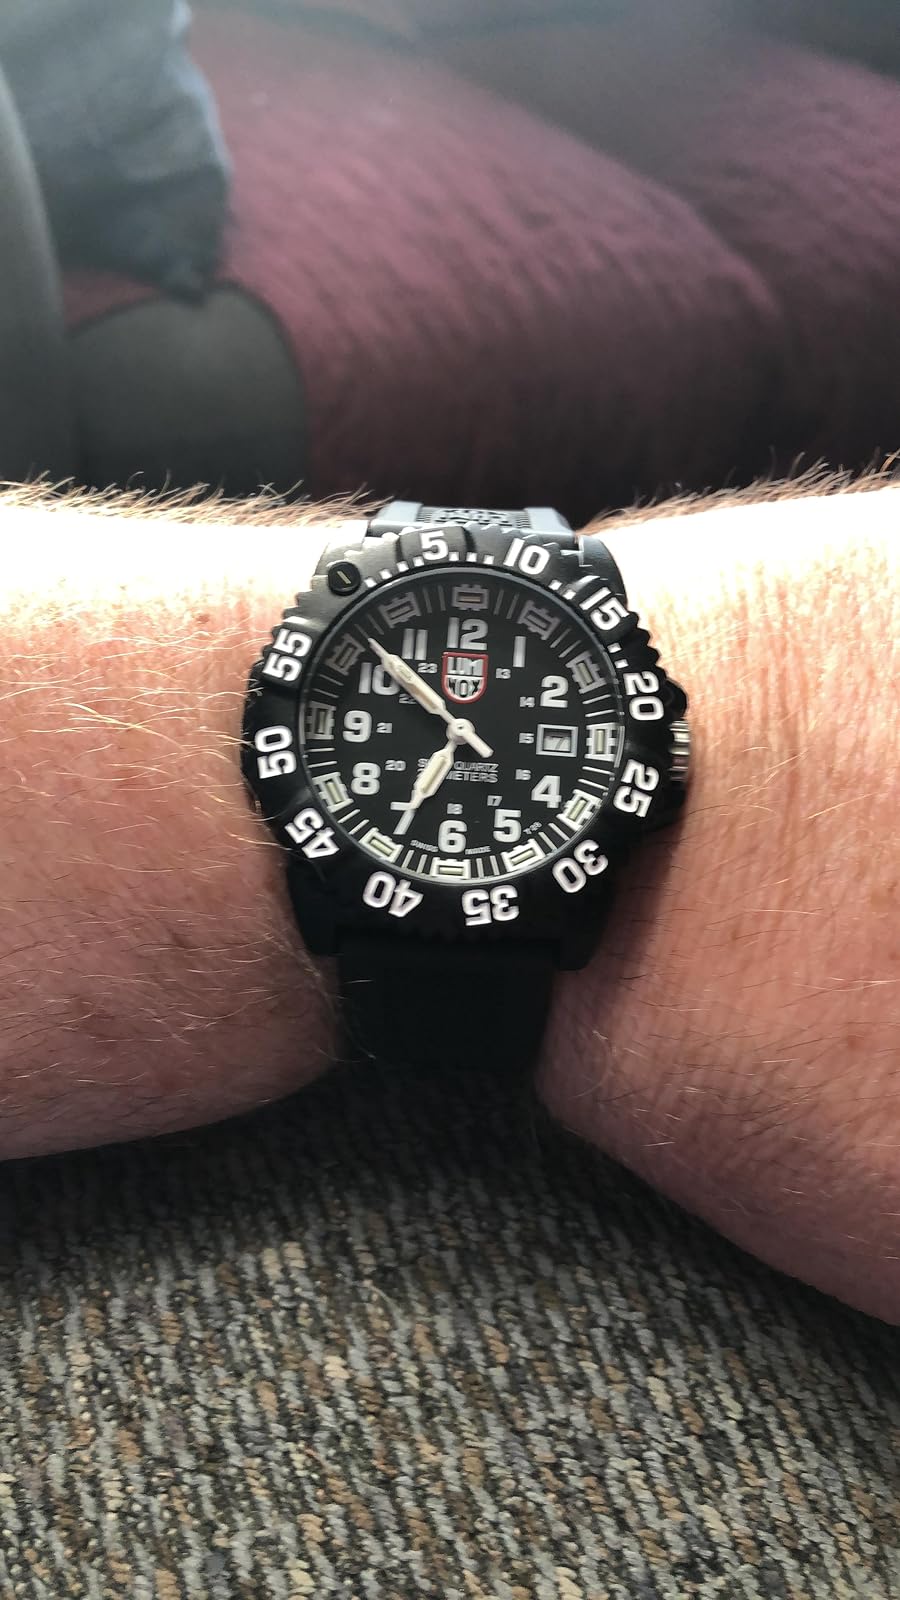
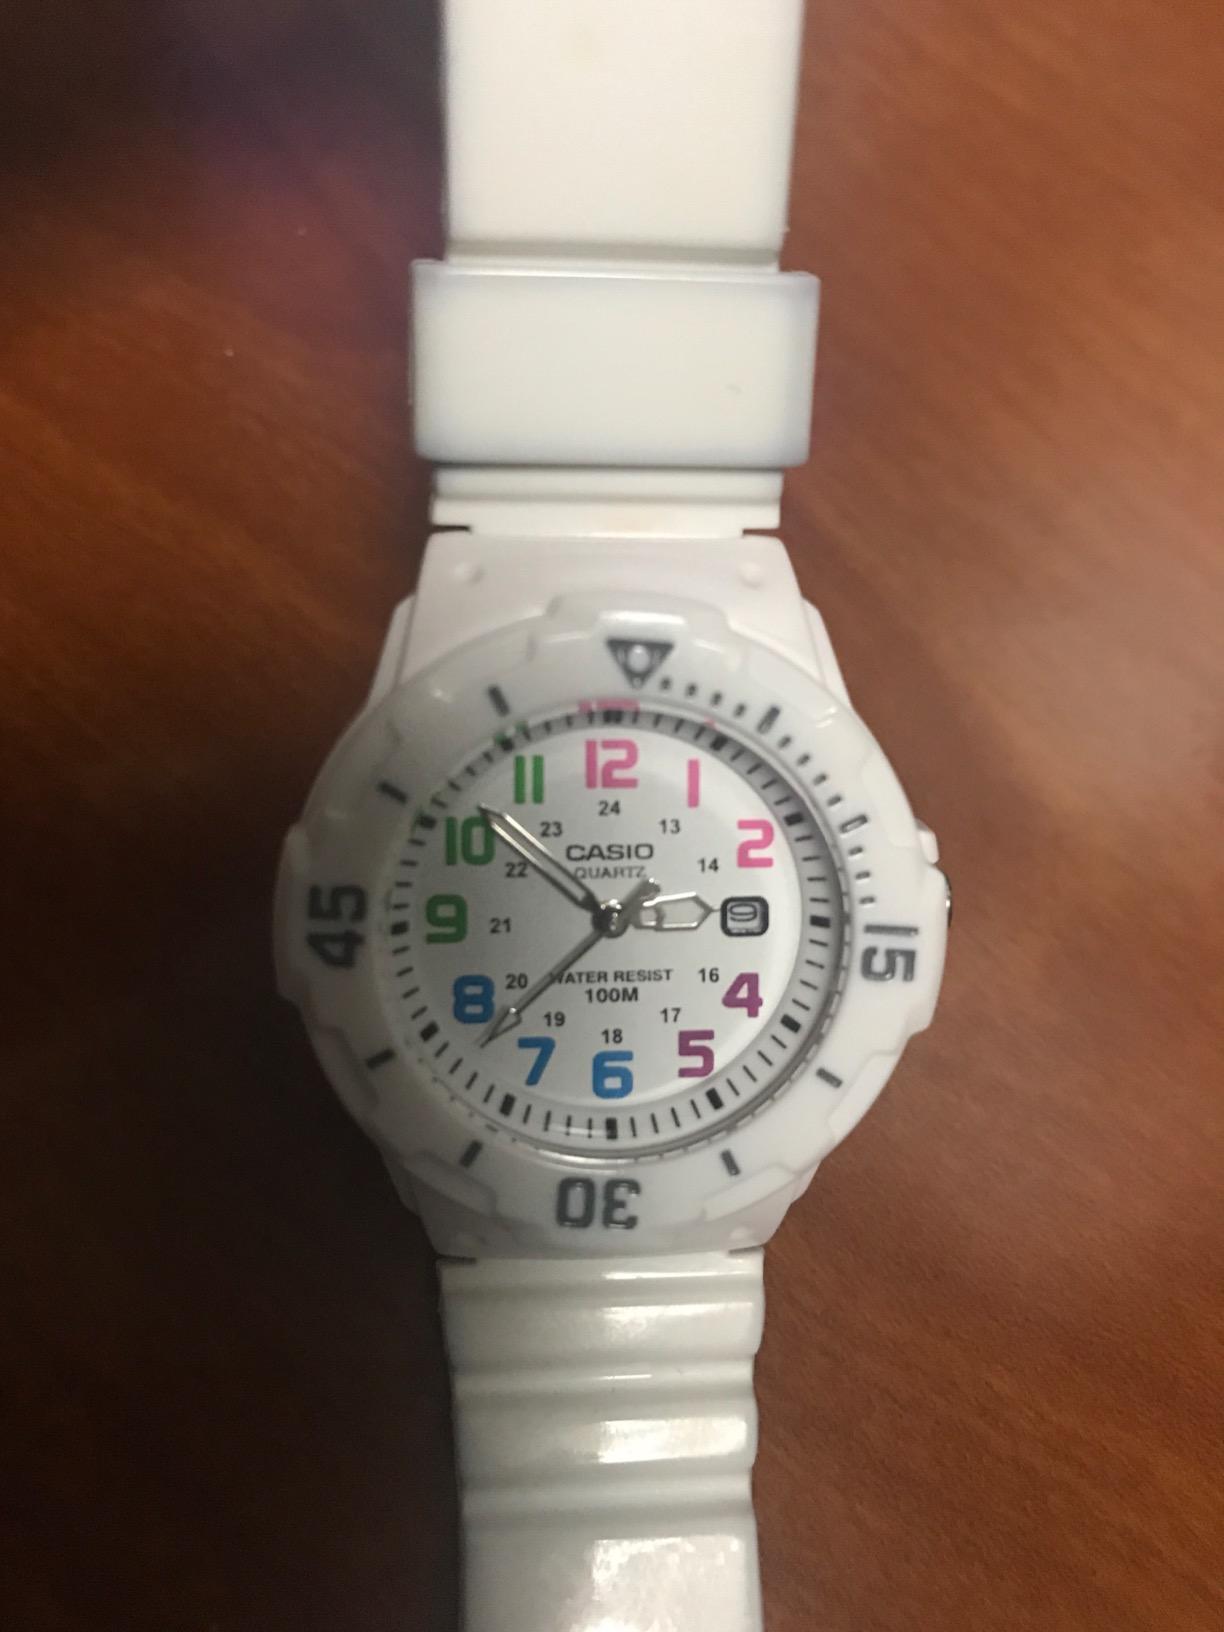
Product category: accessories_watch
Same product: no